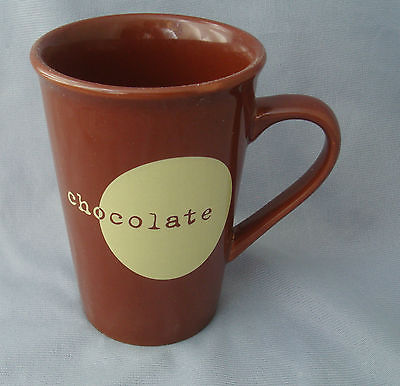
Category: mug